Monument to the Polish Endeavour

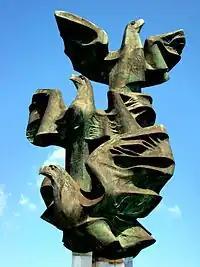
The sculptures of the Three Eagles, the main element of the monument.

The monument is located in the city of Szczecin, Poland, located at the Bright Meadows Square, at the boundary with the Jan Kasprowicz Park. It consists of three bronze sculptures of eagles with spread wings, each placed on a steel column with a square base. The three birds are meant to symbolize three generations of Polish inhabitants of the city. That includes the Polish people who lived in the city prior to the end of the Second World War in 1945, people who moved to, and rebuilt the city after the end of the conflict, in place of mostly German population, who left or were deported, and the children of the new population, who further developed the city.